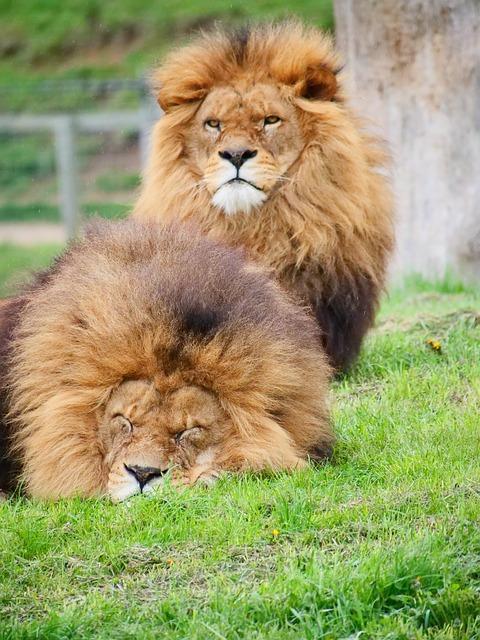
cat